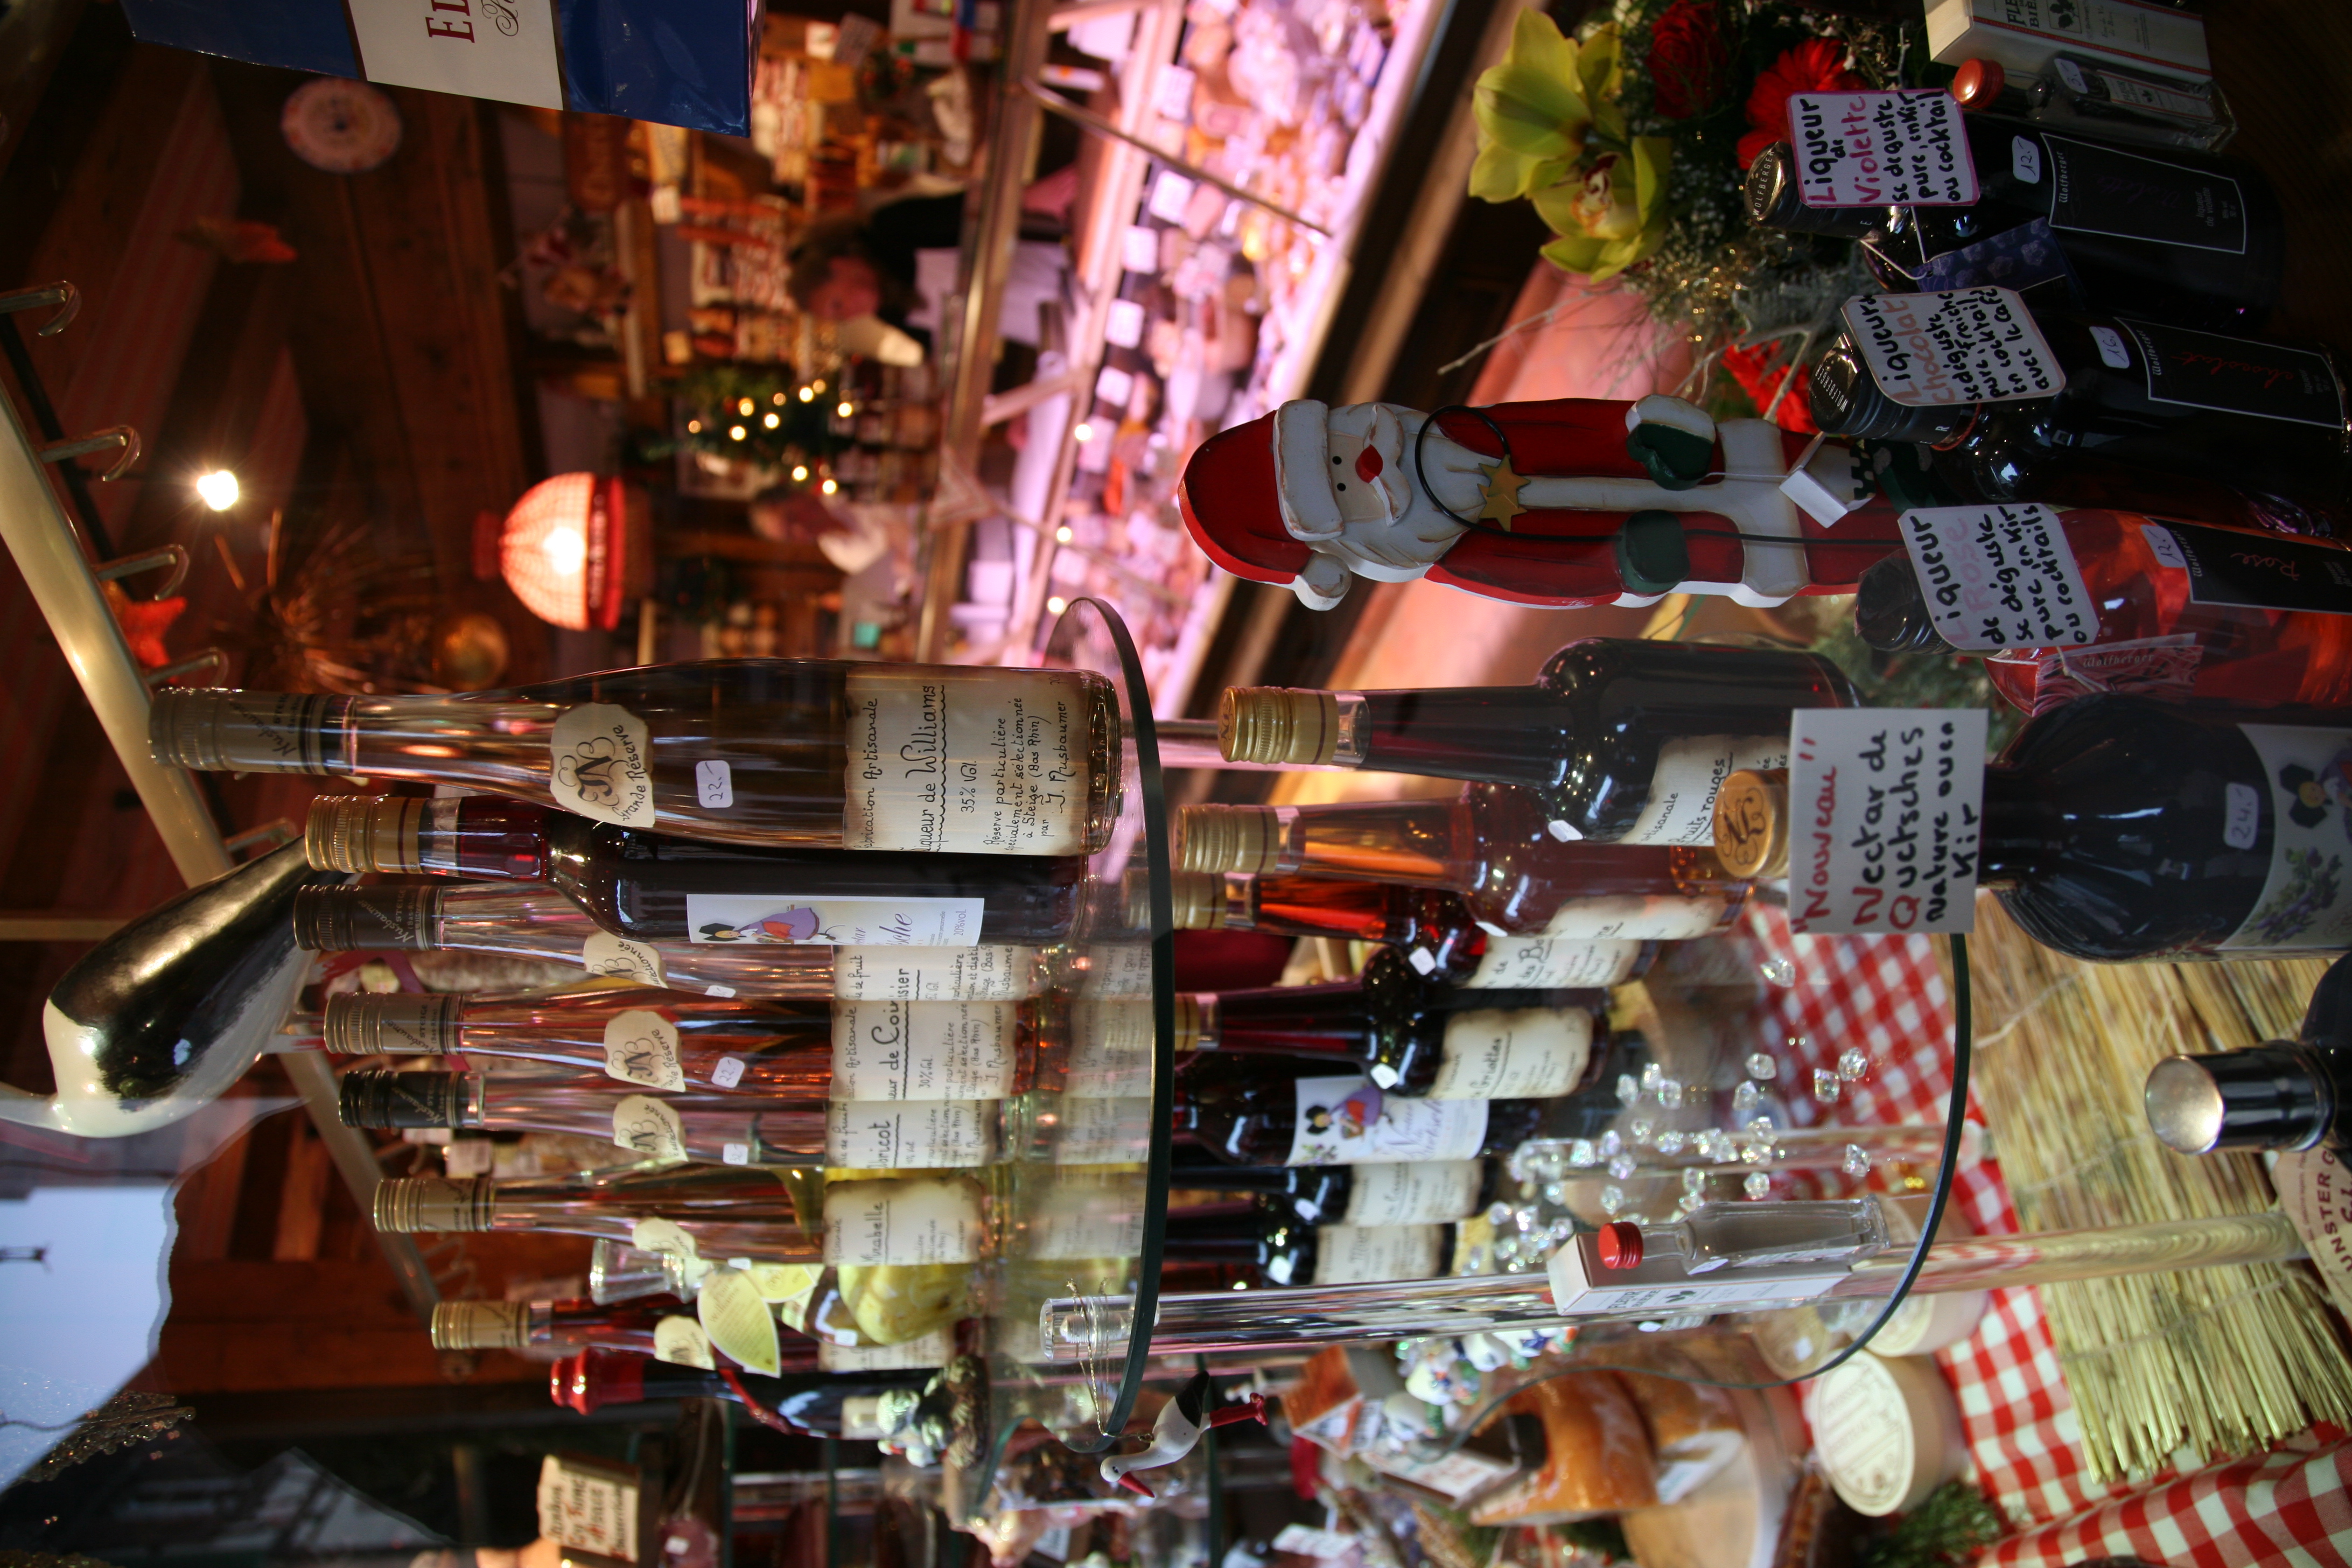
city, vendor, drink, market, marketplace, christmas, public space, noel, gastronomie, alsace, alcool, ribeauvill, sense, human settlement